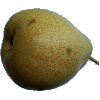
Label: Pear Forelle 1